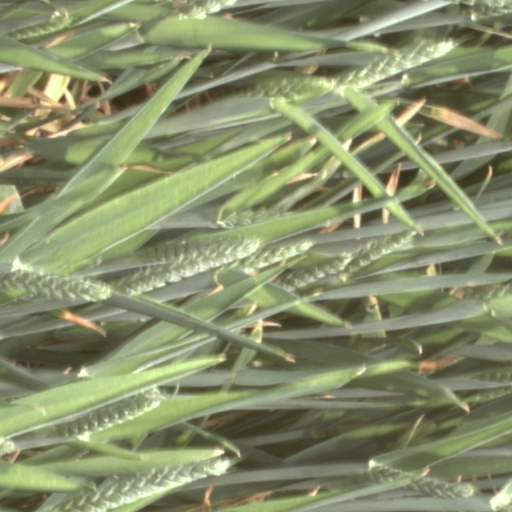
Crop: wheat